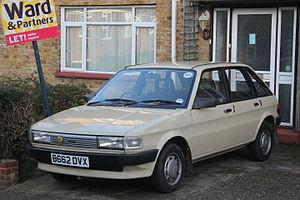
Les voitures de tourisme Rover font partie des groupes Rover Company, British Leyland, Austin Rover Group, British Aerospace puis BMW et Phoenix Venture Holdings.